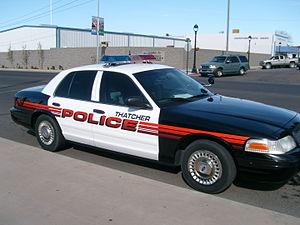
Thatcher est une municipalité américaine du comté de Graham, en Arizona.